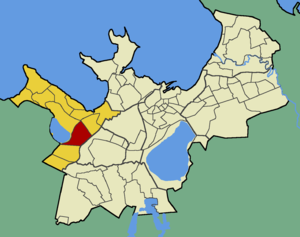
Väike-Õismäe est un quartier du district de Haabersti à Tallinn en Estonie.